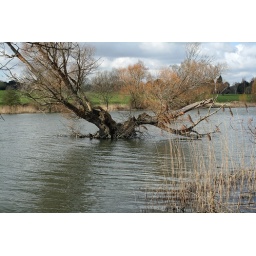
A fallen tree in the lake at Mote Park, Maidstone.